Ranfurly Shield

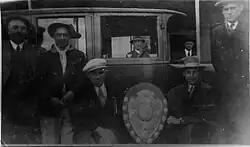
Ranfurly Shield Visit to Shannon 1927

Auckland holds the record for the greatest number of consecutive Shield defences, 61 matches between 14 September 1985 and 18 September 1993. During this period Auckland took the Shield on tour to provincial unions that, mainly for financial reasons, would be unlikely to be able to mount a challenge for the trophy. While dismissed by some critics, usually because of the one-sided scores, it was mostly regarded as a success by those involved.